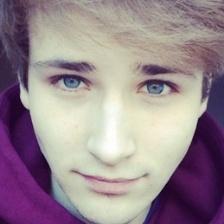
Label: faces